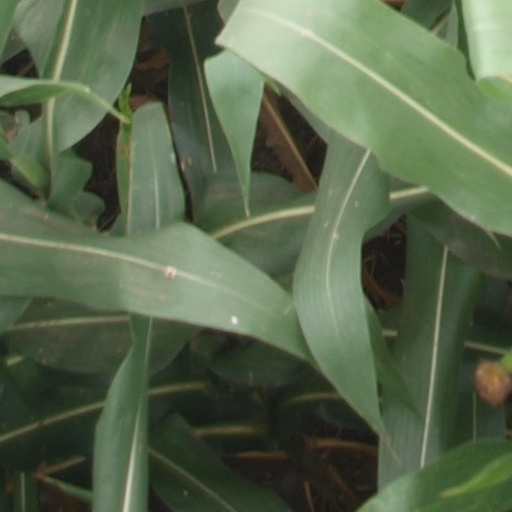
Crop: maize; corn